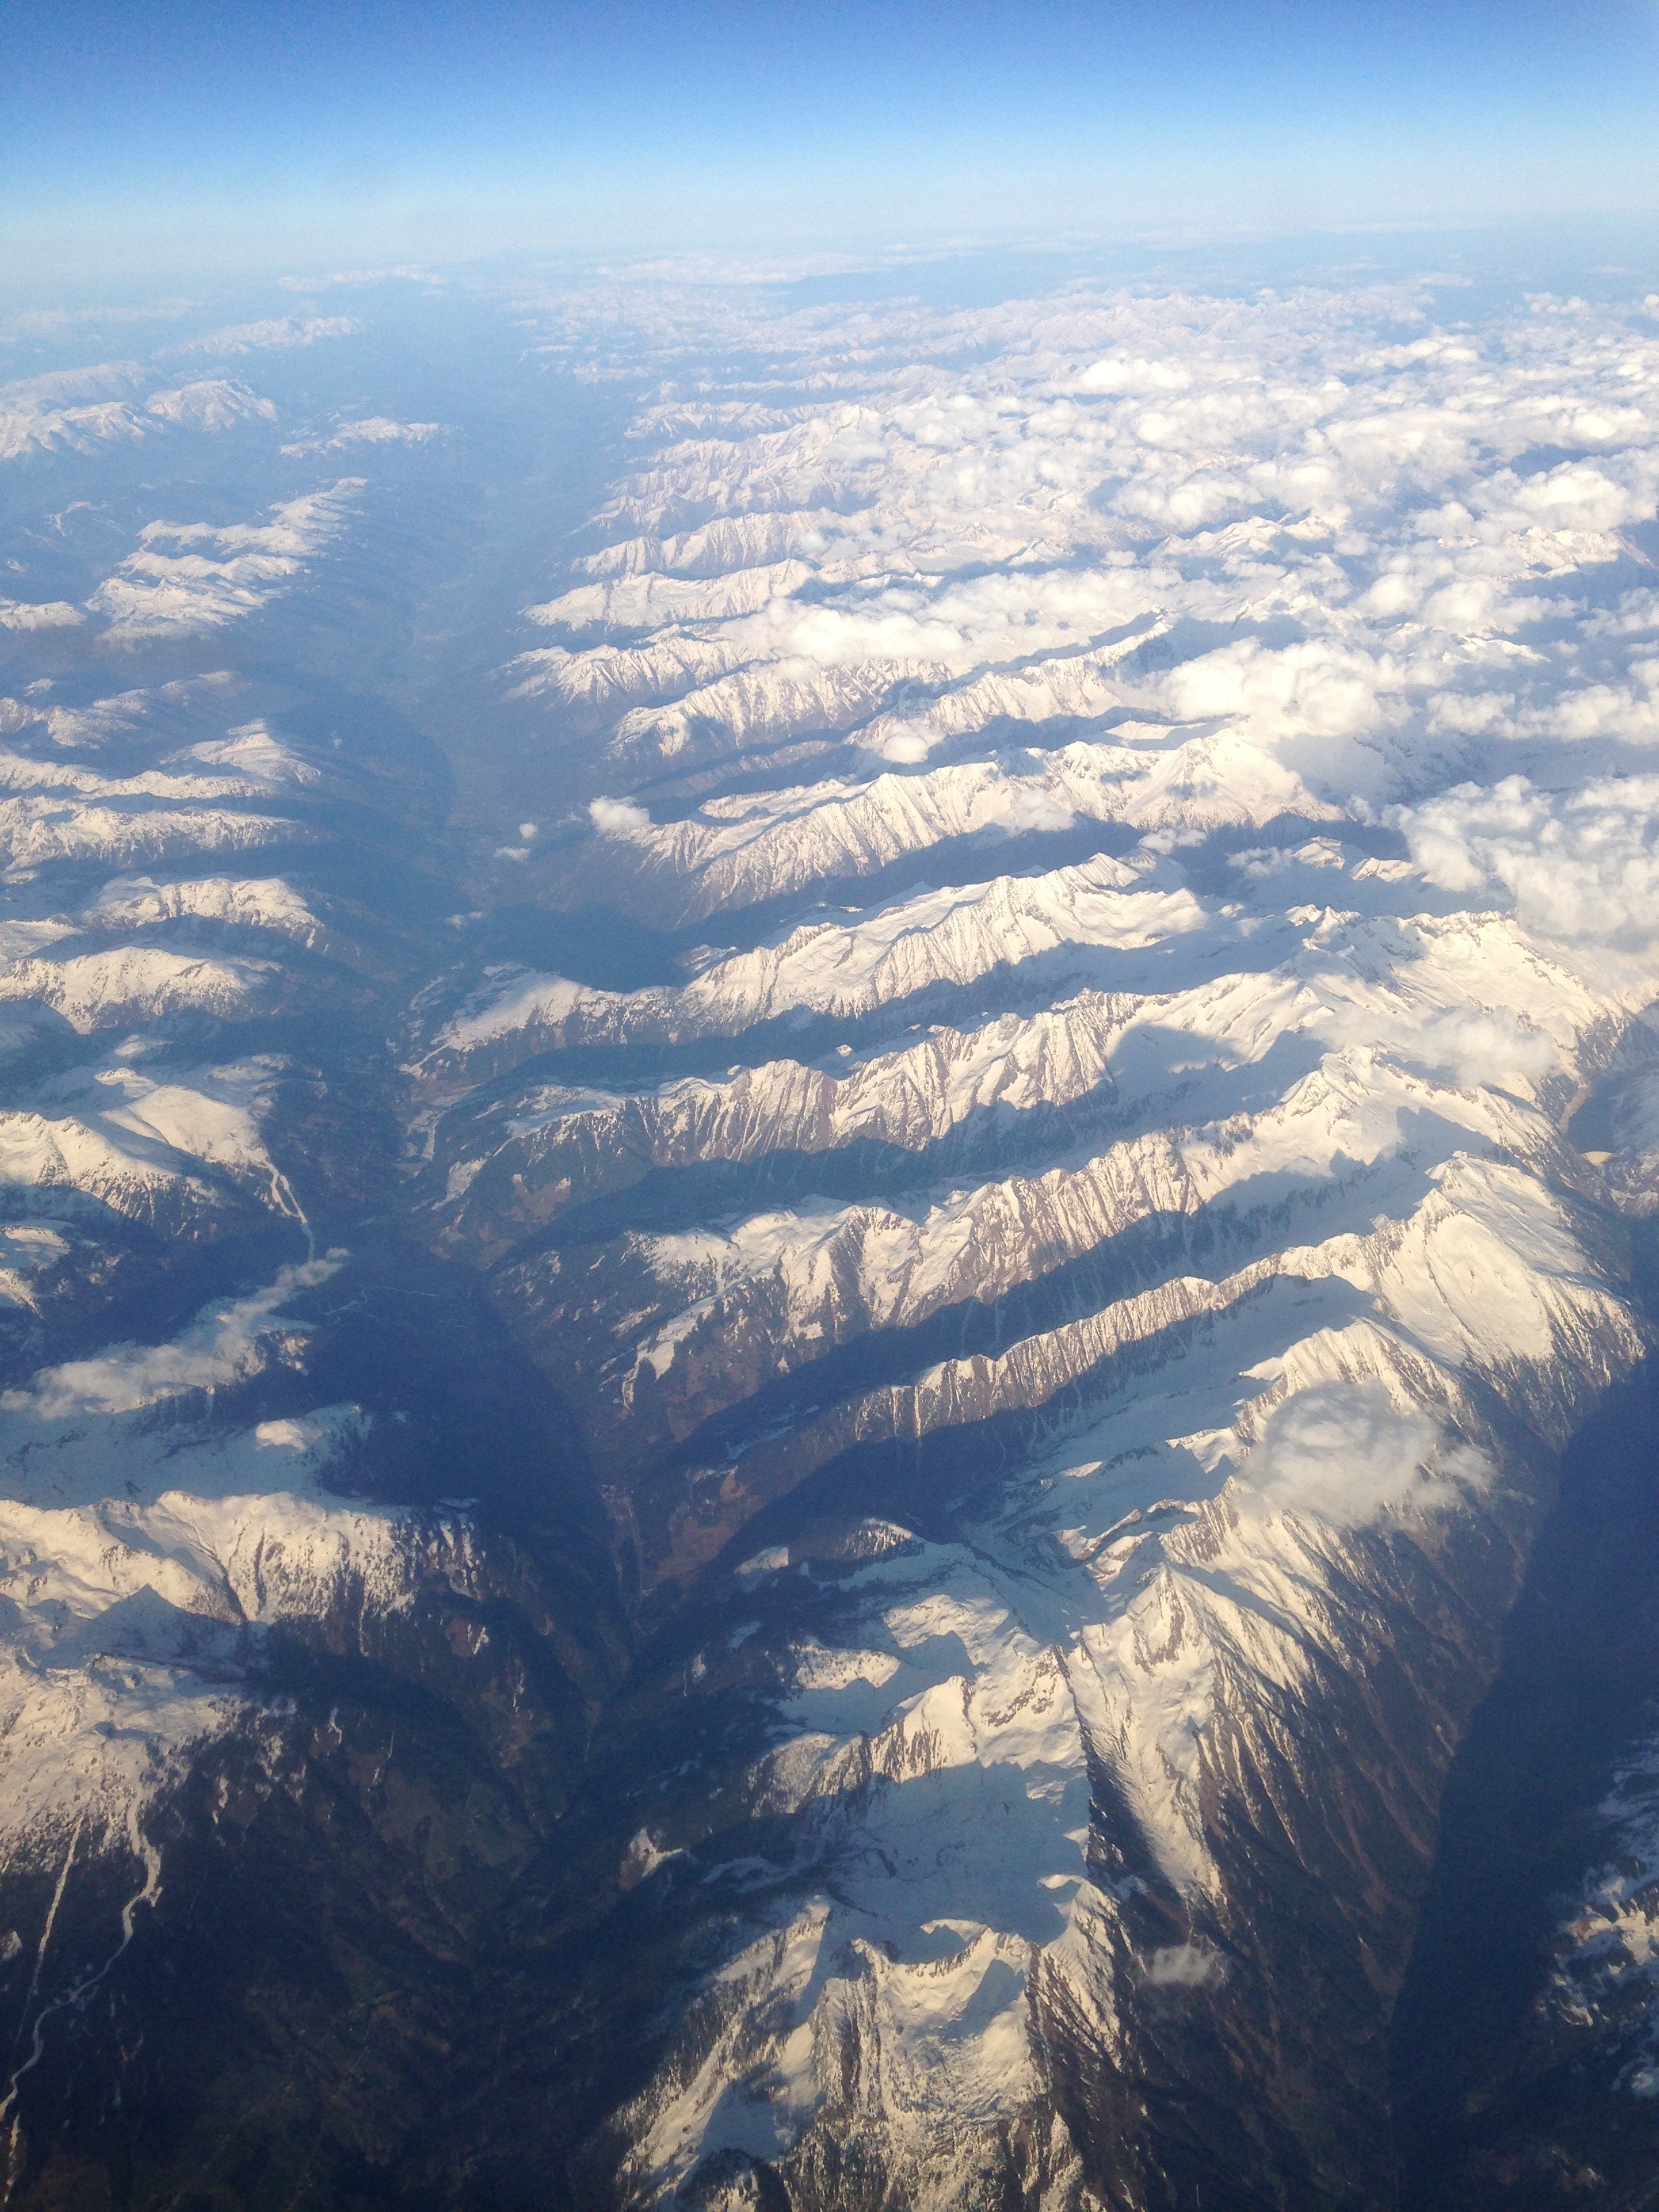
landscape, horizon, mountain, snow, cloud, sky, sunlight, atmosphere, mountain range, reflection, flight, weather, altitude, aerial view, plain, winter landscape, rocks, alps, snow capped peaks, aerial photography, meteorological phenomenon, geographical feature, atmospheric phenomenon, atmosphere of earth, mountainous landforms